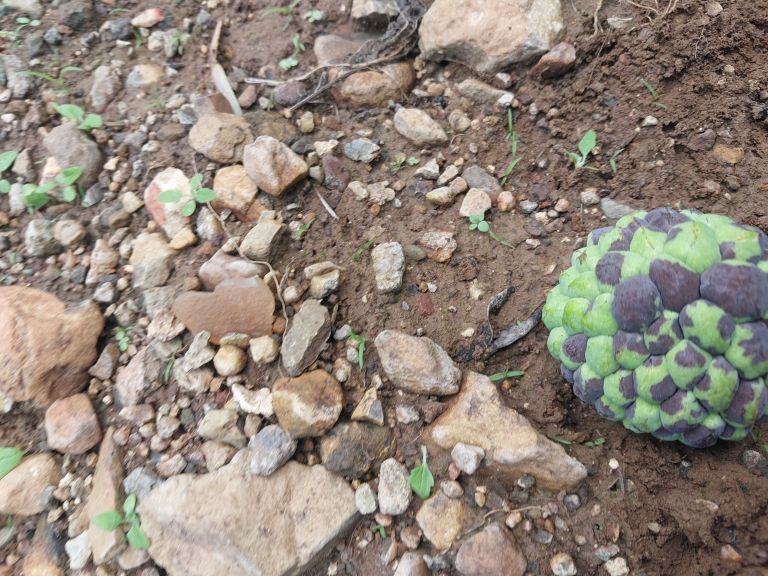
Disease label: Diplodia Rot